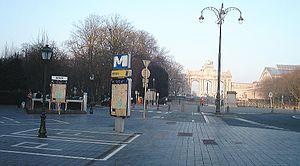
Entrée de la station «Mérode» du métro de Bruxelles
Mérode est une station de la ligne 1 et de la ligne 5 du métro de Bruxelles, dont les bouches sont situées de part et d'autre de l'avenue de Tervueren. Établie sur le territoire de la commune d'Etterbeek, elle est néanmoins toute proche de la limite Est de la ville de Bruxelles, à quelques pas de la porte de Tervueren et du parc du Cinquantenaire. Cette proximité permet de l'utiliser pour rejoindre quelques lieux remarquables comme le musée royal de l'armée et de l'histoire militaire, les musées royaux d'art et d'histoire et l'Autoworld, tous situés dans le parc.
Le métro de Bruxelles est un moyen de transport en commun rapide desservant une grande partie de la région de Bruxelles-Capitale en Belgique. Il consiste en quatre lignes de métro lourd en site propre, les lignes 1, 2, 5 et 6, totalisant 39,9 de kilomètres de voies, dont 37,5 km souterraines. Le réseau prémétro consiste en trois lignes de trams partiellement souterraines qui offrent, sur la majeure partie de leurs parcours, un service comparable à celui du métro. Le métro possède cinquante-neuf stations de métro lourd, quinze de prémétro, sept ayant une correspondance avec une autre ligne. Avec 39,9 km, il est classé 92ᵉ du monde en longueur.